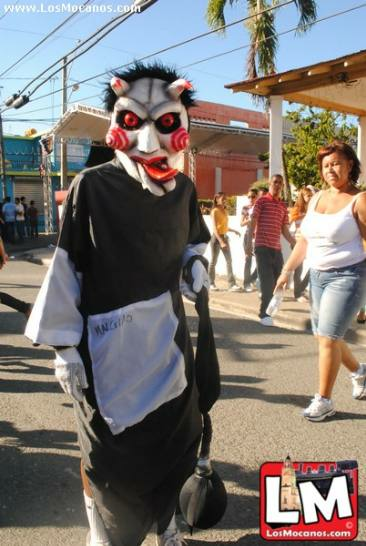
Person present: Yes